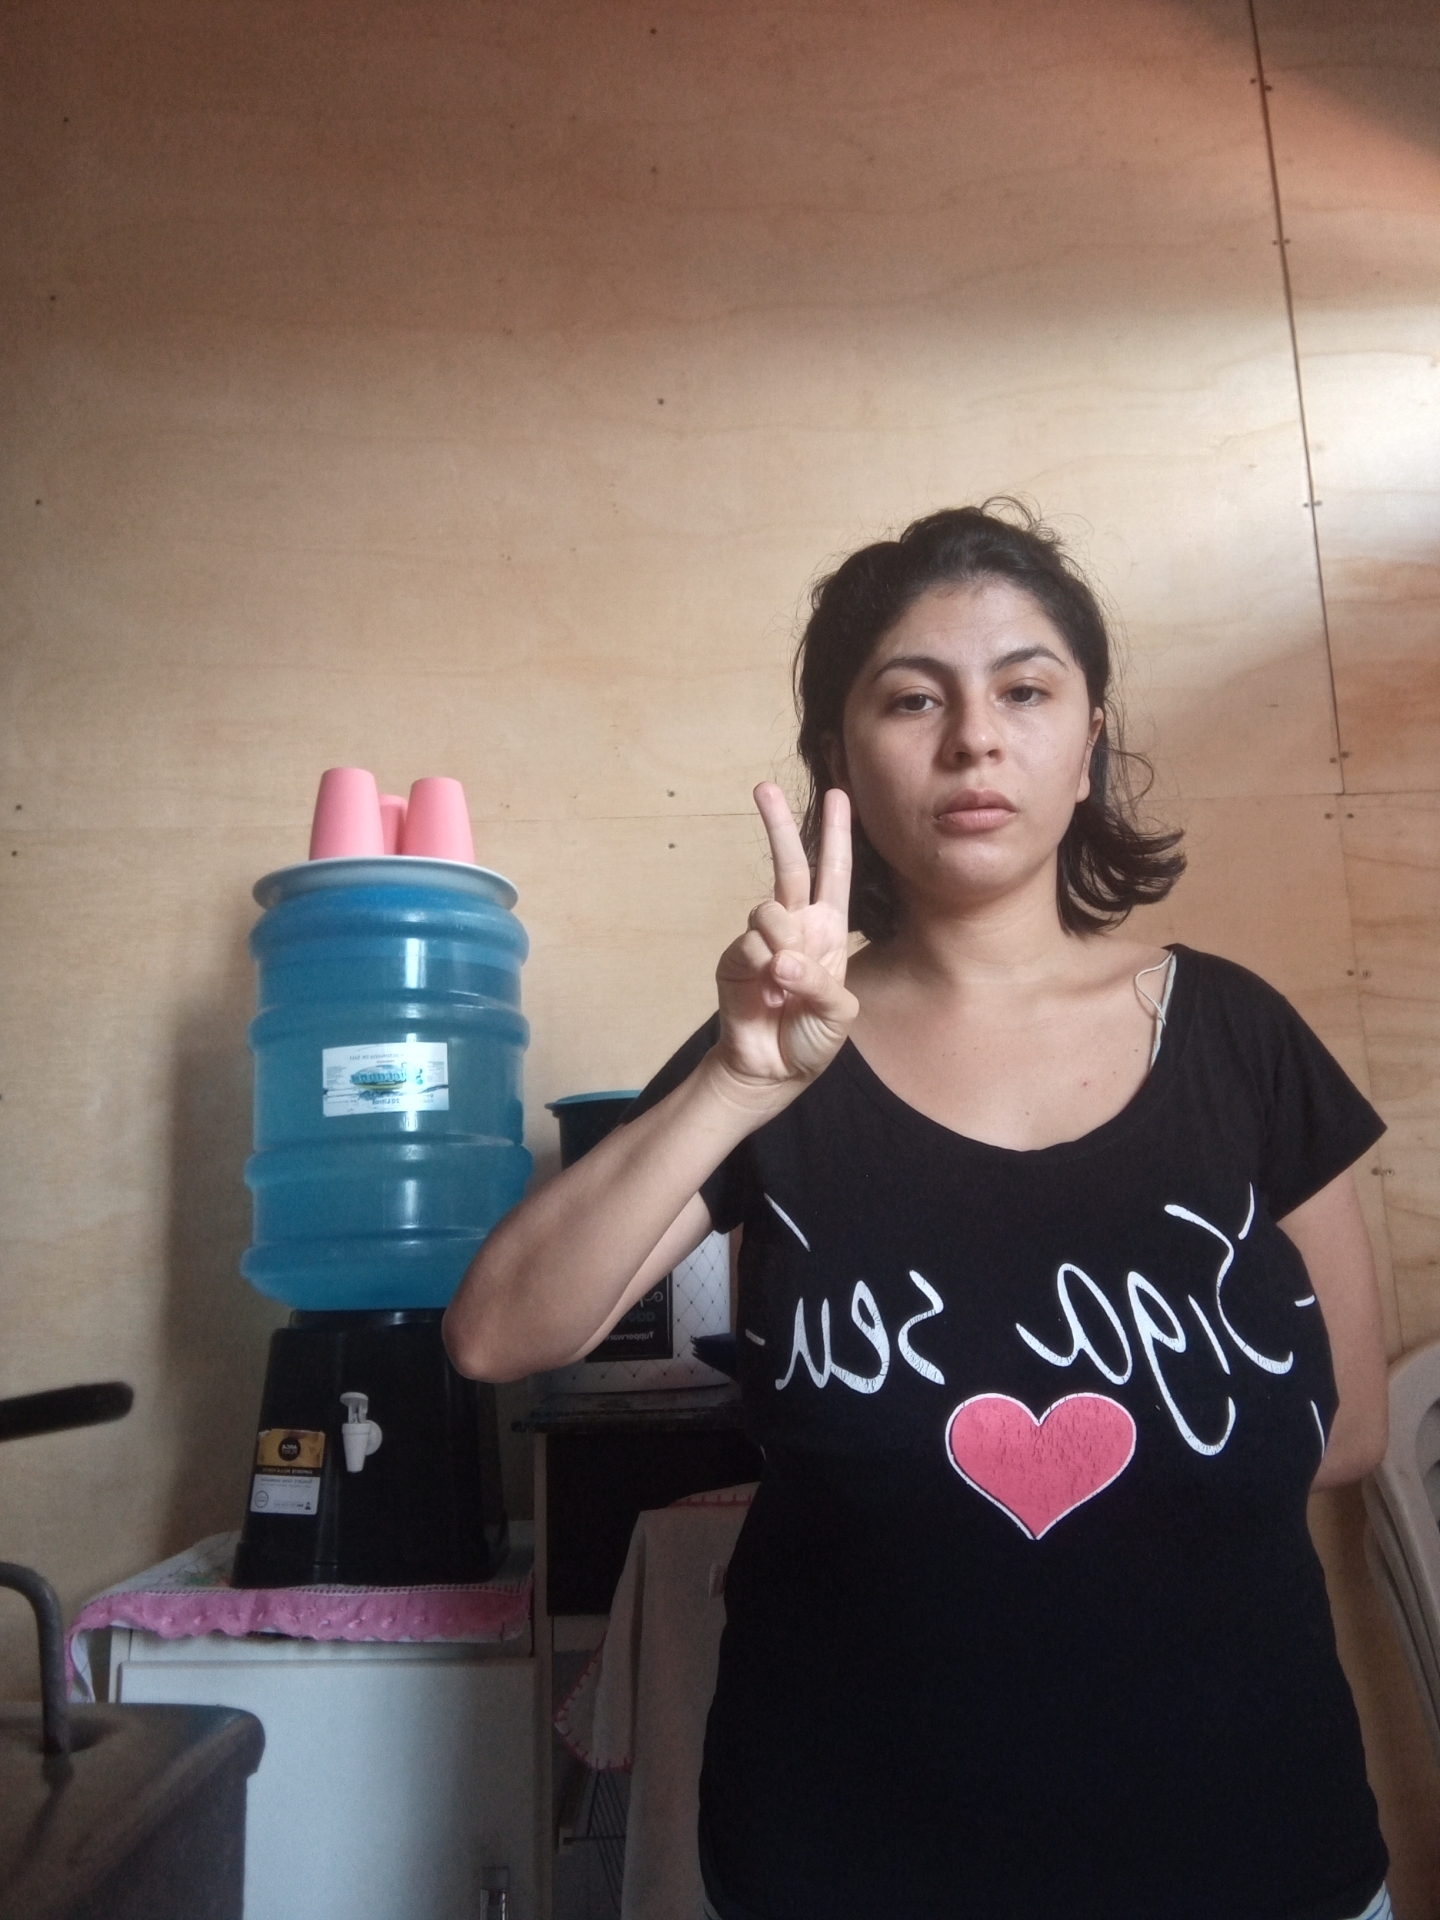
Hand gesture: peace